La La's Full Court Wedding

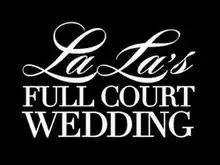

La La's Full Court Wedding is an American reality documentary television series on VH1. The series debuted on September 19, 2010.